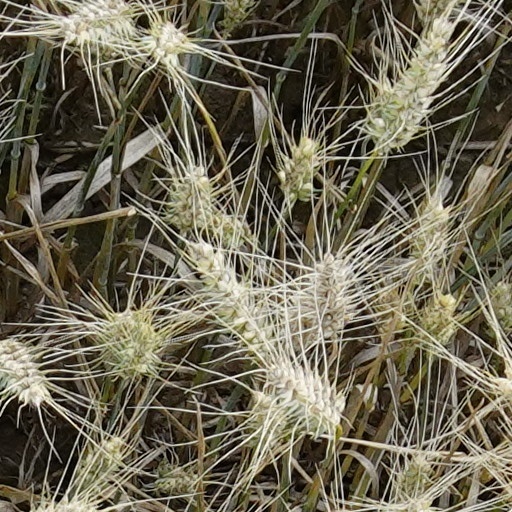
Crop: wheat